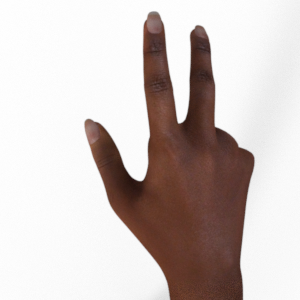
Label: scissors